Aleksandr Seraskhov

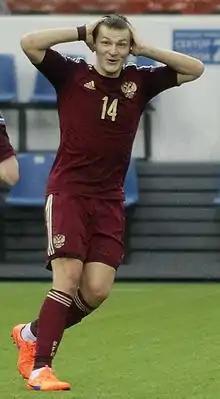
Seraskhov with Russia U-21 in 2016

Aleksandr Andreyevich Seraskhov (born 5 February 1994) is a Russian football player who plays for FC Saturn Ramenskoye.